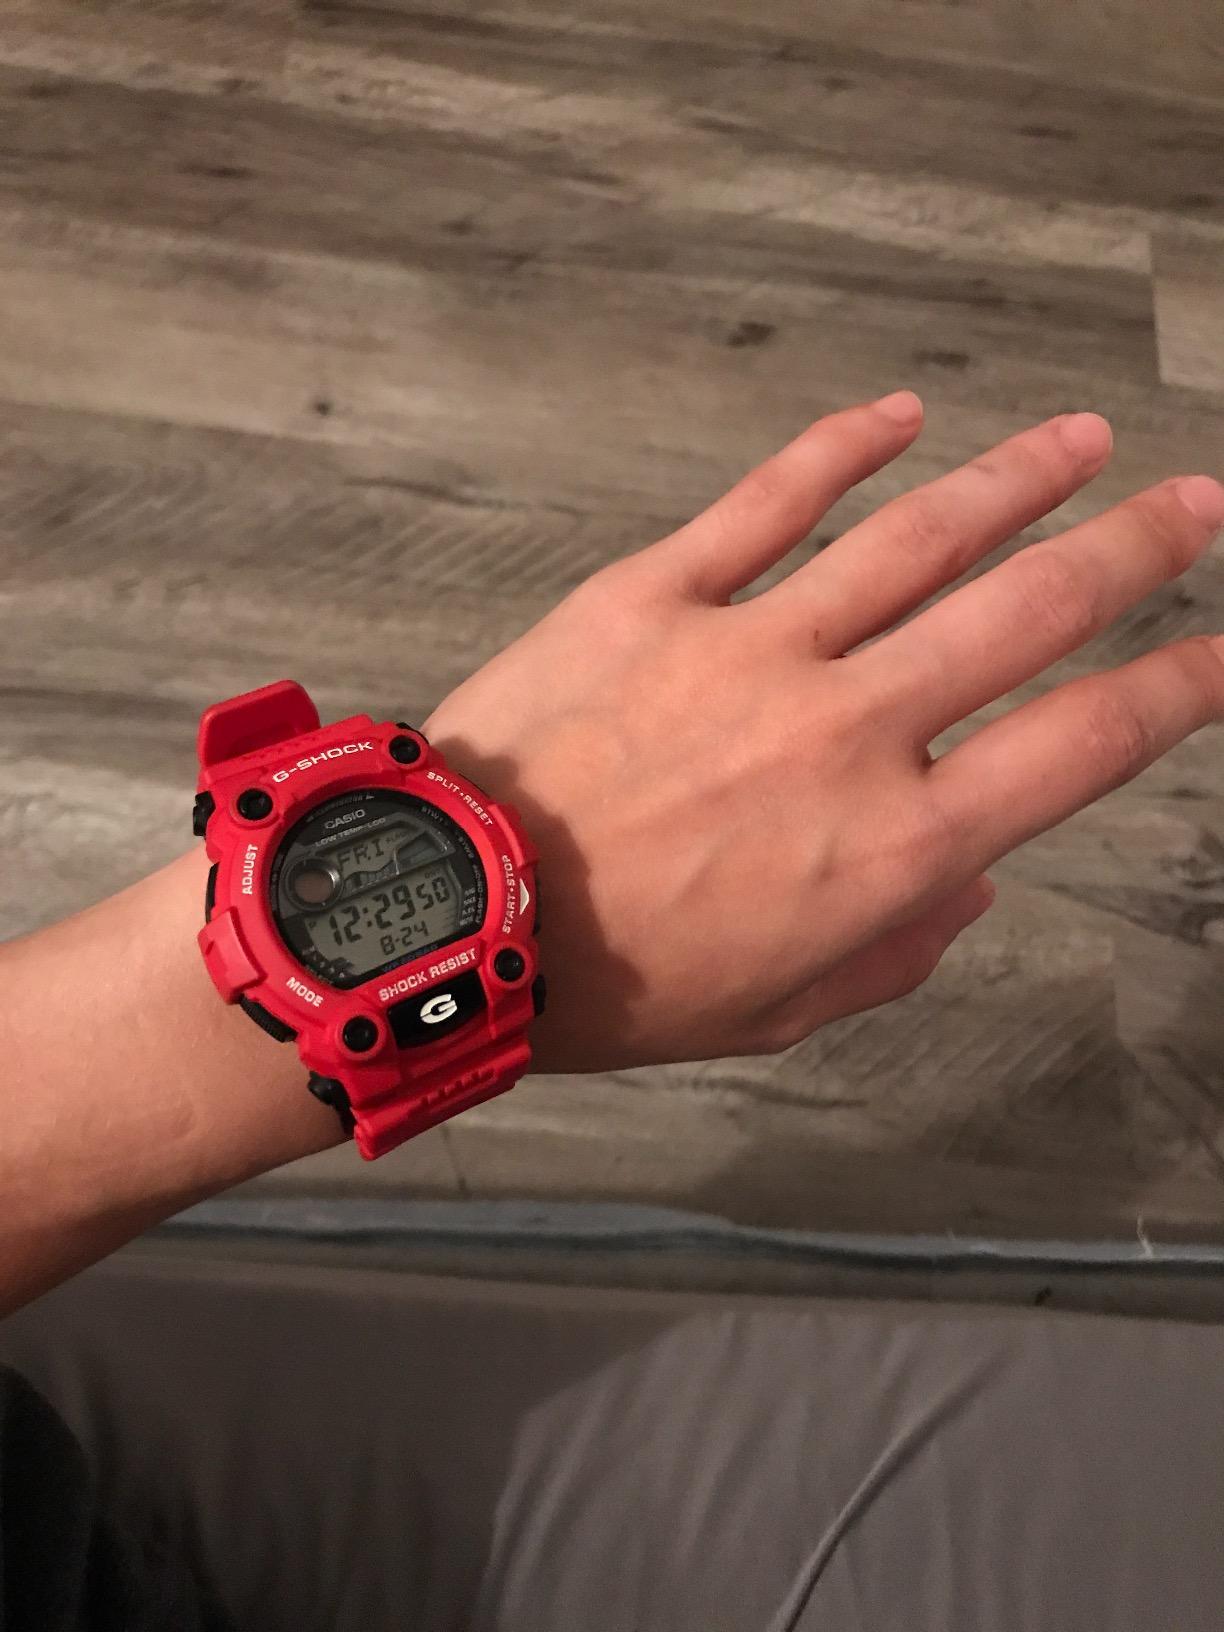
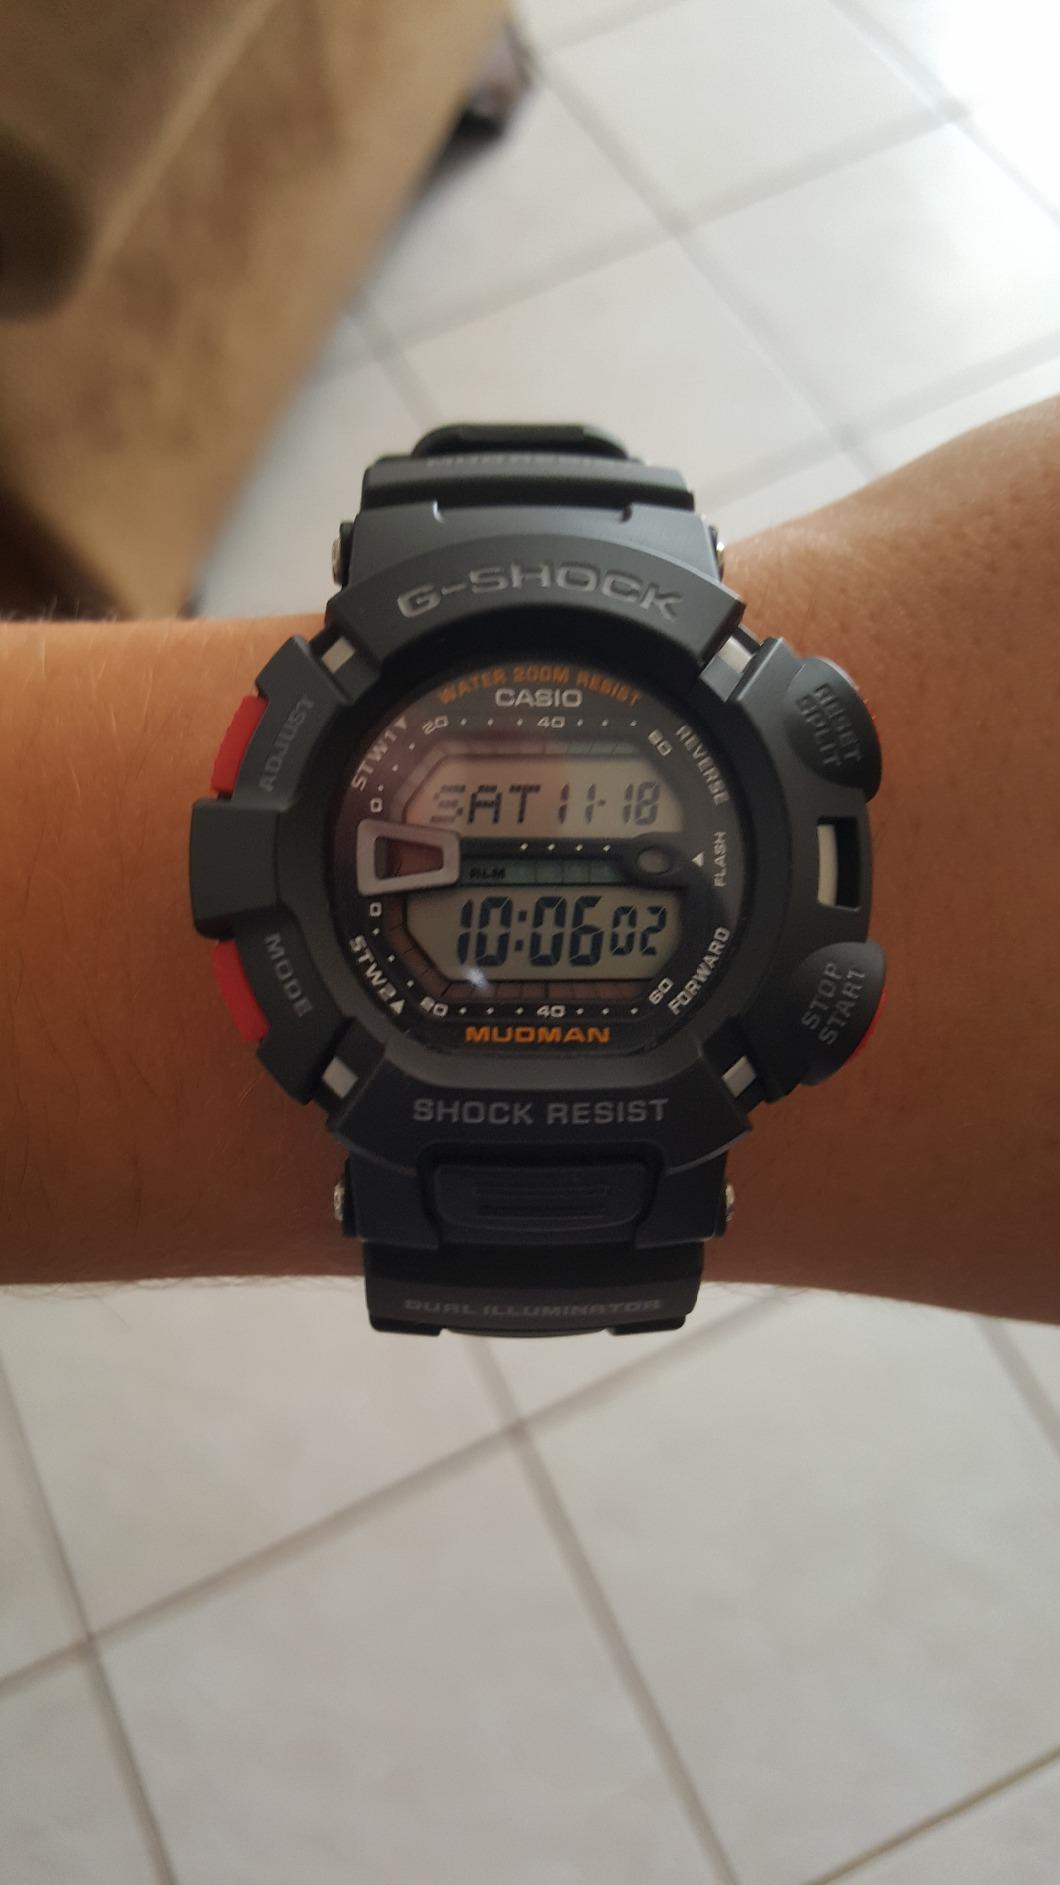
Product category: accessories_watch
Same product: no